History of Texas Longhorns football

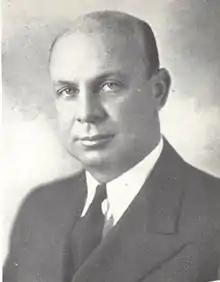
Coach Bible revitalized Texas in 1937

After the 1936 season Texas decided to pursue a head coach with extensive experience in the position. The coach chosen to replace Jack Chevigny after the 1936 season was Dana X. Bible. In the middle of the Great Depression, Texas courted and hired Bible to be the coach and athletics director at The University of Texas. Dana X. Bible had tremendous success at Nebraska and previously Texas A&M. It was a bold move by the university and a decision that would lay the foundation of the modern legacy for the Texas Football program. The Bible era debuted in 1937 with a 25–12 victory over Texas Tech in Austin. Texas would only win two games in Bible's initial year as head coach in 1937 over Texas Tech and a stunning defensive battle over No. 4 Baylor, 9–6. The 1938 season would not be any better as Texas' only victory of the season was a 7–6 victory over rival Texas A&M in Austin, the final game of the season. Fans were anxious to witness Texas once again dominate the college football scene however the program would be in a transition period for a short time, but with the experience that Bible brought Texas was again recruiting good athletes. After two initial rough seasons where Texas only won three games, Bible successfully transformed Texas into a national powerhouse. The 1939 season would prove different as Texas opened with a shutout win over Florida 12–0 followed by a 17–7 victory at Wisconsin. Then the turning point came in October 1939 when Texas was playing Arkansas in Austin. Down 13–7 with under 30 seconds to play, and with many fans heading for the stadium exits, Texas fullback R.B. Patrick flipped a short pass to Texas' halfback Jack Crain and ran 67 yards untouched for the score in the waning seconds of the game to tie Arkansas at 13. Those same fans that were leaving the stadium came pouring back in and onto the field. After the field was cleared Crain booted the extra point and Texas defeated Arkansas 14–13. This game became known as the "Renaissance Game" of the Dana X. Bible era, and the win revitalized the Texas football program in 1939. National championship talks began thereafter when Texas compiled their first All-American's with Malcolm Kutner, Jack Crain, and Noble Doss. The 1939 season was pivotal in providing momentum for the following decade as Texas would again become one of the most successful teams throughout the 1940s. The 1940 season carried the momentum from the previous year as Texas was officially ranked in the AP poll for the first time. After an 8–2 season in 1940 where Noble Doss made the infamous "Impossible Catch" to set up Texas' 7–0 victory over Texas A&M kept the Aggies from repeating as National Champions and appearing in the Rose Bowl. In 1941, Bible then led the Longhorns to their 1st No. 1 ranking in 1941 during the season and finished the year 8–1–1 where many sportswriters named the 1941 team National Champions however they were not selected by the AP Poll that year. The 1941 Texas team is however recognized by the NCAA as National Champions. Texas won its first six games of the season, three by shutouts. After a 34–0 win over Southern Methodist, the Longhorns reached No. 1 in the polls and seemed destined for the Rose Bowl until a 7–7 tie in Waco against Baylor. SMU coach Matty Bell proclaimed UT as "the greatest team in Southwest Conference history ... even better than my Rose Bowl team of 1935." When the Longhorns arrived back at their dormitory from beating the Mustangs, "Miss Grif", the house mother, placed a long-stemmed rose on each plate at the dinner table. Texas anxiously awaited their opportunity to receive a Rose Bowl bid having turned down bids from the Cotton, Orange, and Sugar Bowls that year. Rose Bowl officials elected not to award the bid to Texas since they had one remaining game against Oregon, who had already lost to Oregon State earlier that year. After not being awarded the bid, Texas then took out its frustration on Oregon, overwhelming them 71–7. The Longhorns of 1941 were featured on the cover of Life Magazine, and are still to this day considered one of the greatest Texas teams of all time. The Longhorns of 1941 were the first Texas team to reach the No. 1 ranking in the AP poll. It was the first Texas team to have consensus All-Americans selected and the first to win the inaugural hat-inspired trophy for the winner of the Texas-Oklahoma game at the State Fair. Also, because of the 1941 Longhorns, fans first burned red candles at a hex rally against Texas A&M. They even escorted the team with a torchlight parade, another tradition that still lives today.